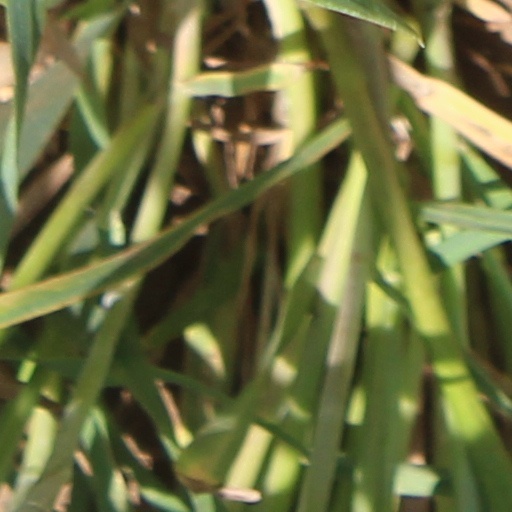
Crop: wheat